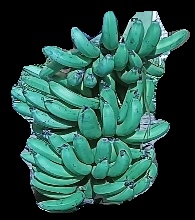
Variety: pachbale
Grade: grade3